Dodge T-, V-, W-Series

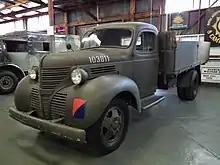
1940 Fargo-badged truck at the Australian Army History Unit museum.

After Dodge supplied the U.S. Army with its first four-wheel drive truck in 1934, more modern -ton 4x4 trucks were developed. Some 1,700 RF-40-X-4(USA) trucks, based on Dodge's new from 1936 "fore-point" trucks were supplied In 1938, and a further 292 TF-40-X-4(USA) in 1939, based on the brand new for 1939 T-series, the first year trucks of this article. In late 1939 and in 1940, Dodge again gained Army contracts to design and build -ton and 1-ton 4×4 military trucks in several styles, using as many commercial truck parts as possible. Based on the VC-Series, and internally called the T-202 series, the VC-1 through VC-6 came with essentially stock front-end sheetmetal. Similarly, their 116-inch wheelbase and 201-cubic-inch 79-horsepower six-cylinder engine shared much with Dodge's civilian -ton VC. The following year, the T202 was replaced by the T-207 series trucks. Again rated as -tonners, they featured a military-specific hood, grille, and fenders. These trucks were powered by the 218-cubic-inch six of 85 horsepower taken from Dodge's - and one-ton commercial models. Eventually, the military trucks were substantially redesigned, and uprated to -tons with a 230-cubic-inch engine producing 92 hp. Together with the -tons of 1941, these were built from 1942 until the end of the war as the Dodge WC series military trucks. Some 30 were modified as armored trucks by the French in Syria prior to WWII and known as the "Automitrailleuse Dodge Tanake". The Tanake was fitted with a 37mm cannon M1916 and two or three FM 24/29 light machine guns and a crew of 5. The vehicles served with French Foreign Legion, both Vichy and Free French units during WWII and post-war used by the Syrian government in the 1948 Arab–Israeli War.